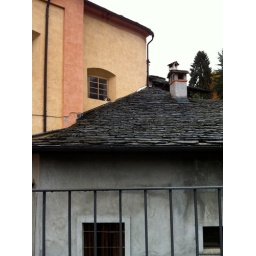
cat in window